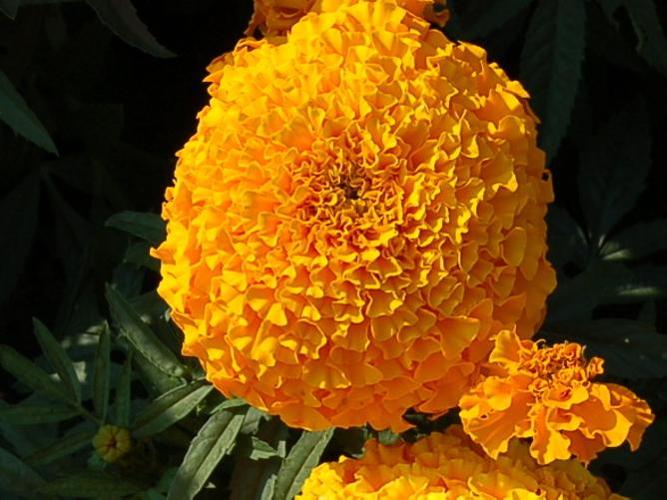
Label: marigold